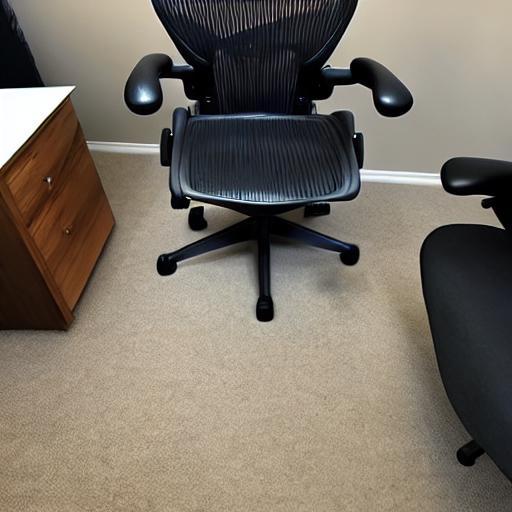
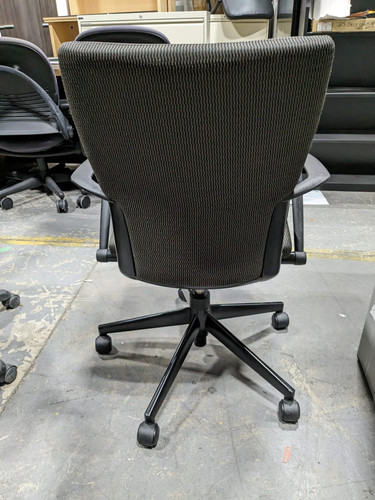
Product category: items_chair
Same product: no